Max Hirsch (economist)

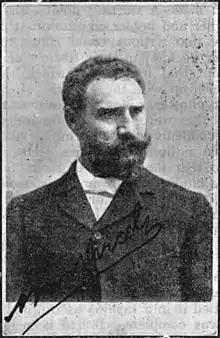
Photograph of Max Hirsch by Brittlebank & Arundel of Albury, New South Wales

In Melbourne in July and August 1904, Hirsch gave a series of three public lectures against socialism. These were subsequently published as a pamphlet by Francis Neilson, who wrote in his introduction: "No sounder, no fairer analysis of the proposals and conceptions of socialism is to be found in the literature on the subject."